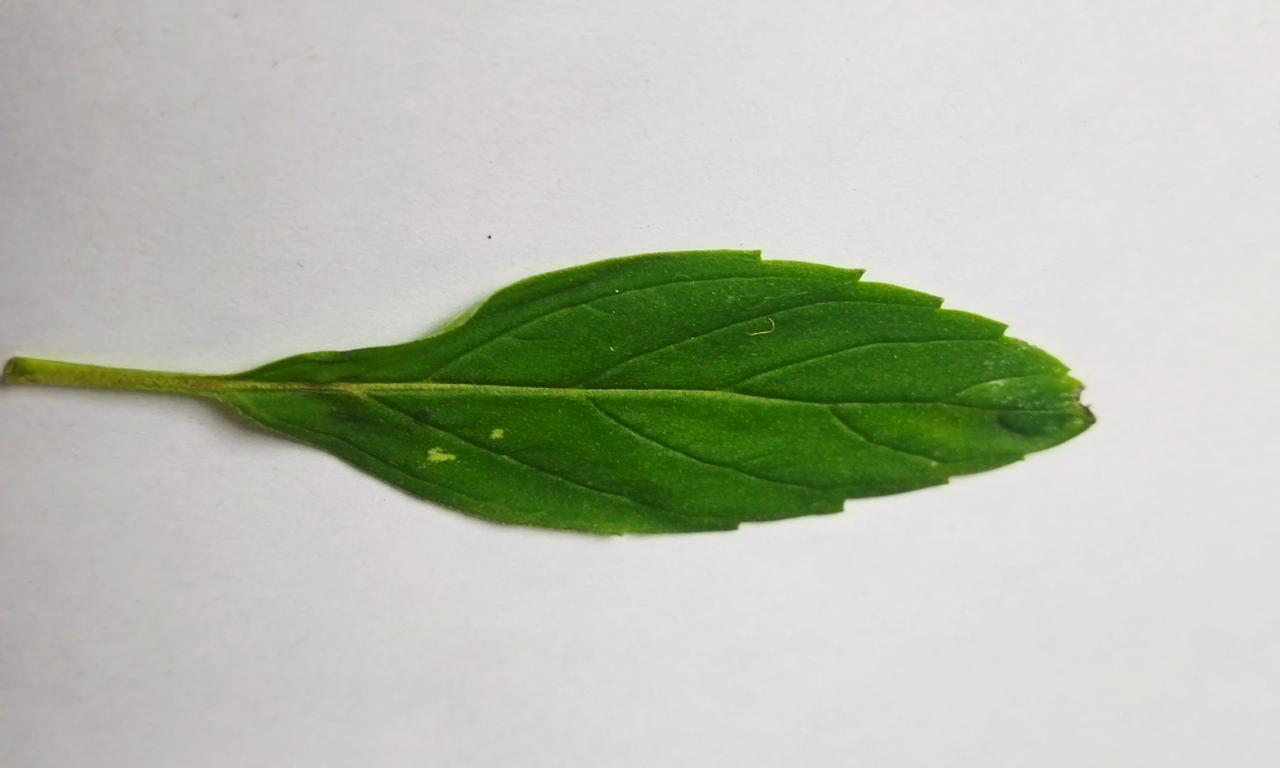
Label: Fresh